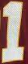
Number: 1